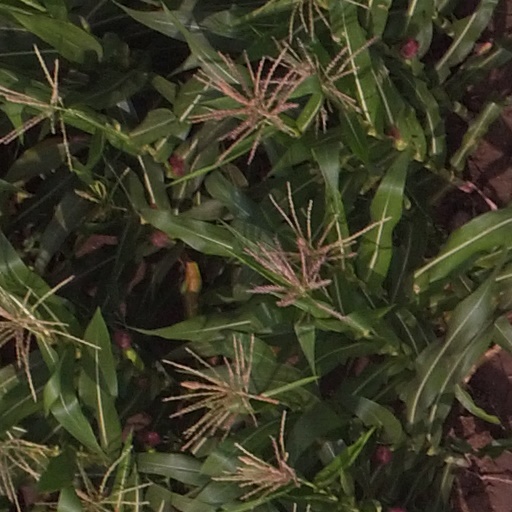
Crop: maize; corn